Game Winner

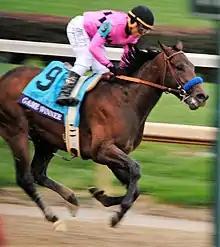
Game Winner at the 2018 Breeders' Cup

Game Winner (foaled March 6, 2016) is an American Thoroughbred racehorse who was the champion two-year-old colt of 2018. He was undefeated in four starts at age two, including wins in the Del Mar Futurity, American Pharoah Stakes and Breeders' Cup Juvenile. He started his three-year-old campaign with second-place finishes in both the Rebel Stakes and Santa Anita Derby before finishing fifth in the 2019 Kentucky Derby. After a brief layoff, he returned in July to win the Los Alamitos Derby.